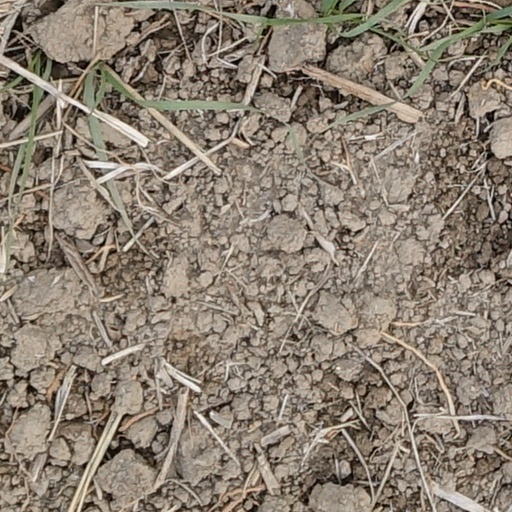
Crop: wheat